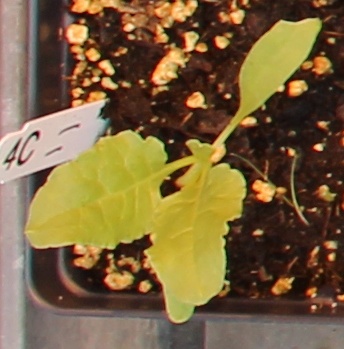
Label: Sugar beet